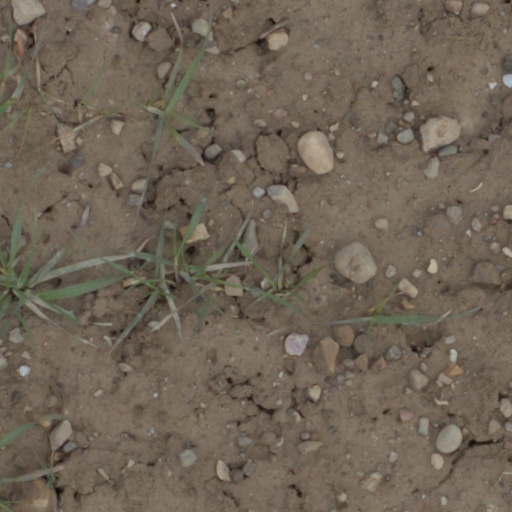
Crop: wheat